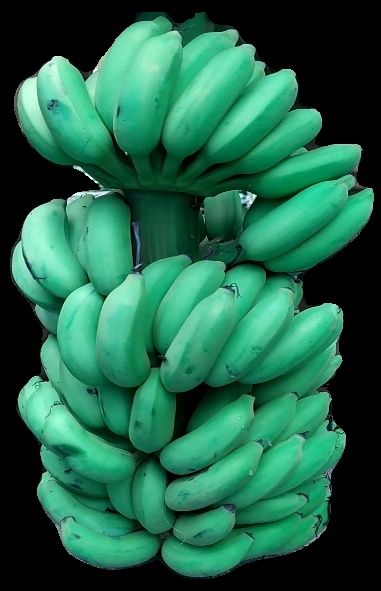
Variety: elakki-bale
Grade: grade1